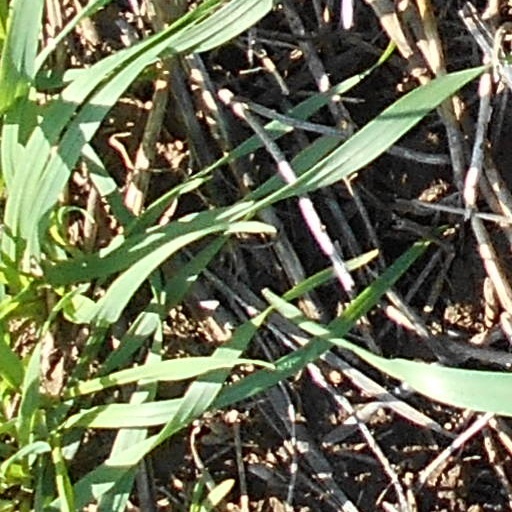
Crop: wheat